Fellsmere Public School

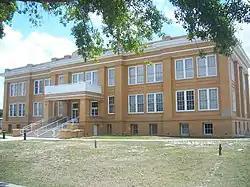

The Fellsmere Public School is a historic school in Fellsmere, Florida. It is located at 22 South Orange Street. On November 22, 1996, it was added to the U.S. National Register of Historic Places.